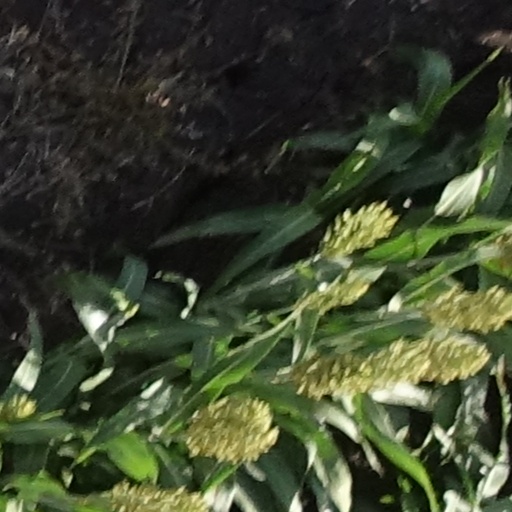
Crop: sorghum